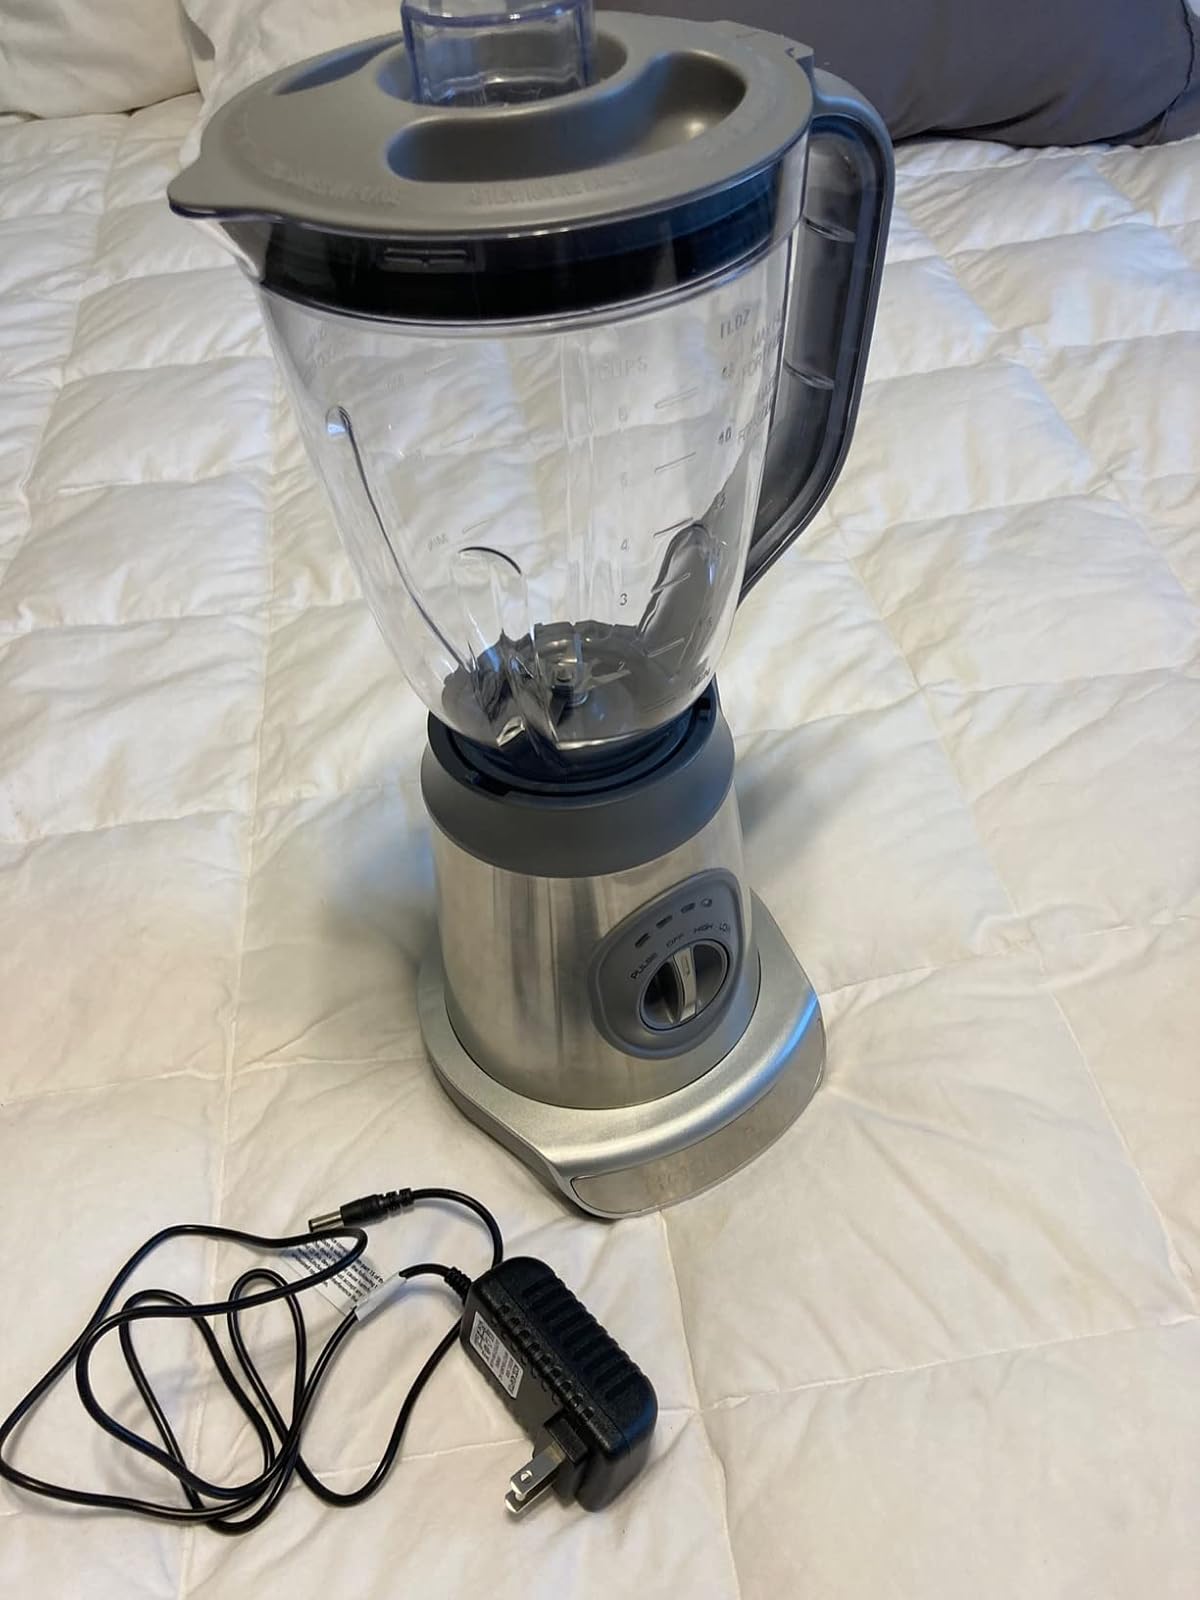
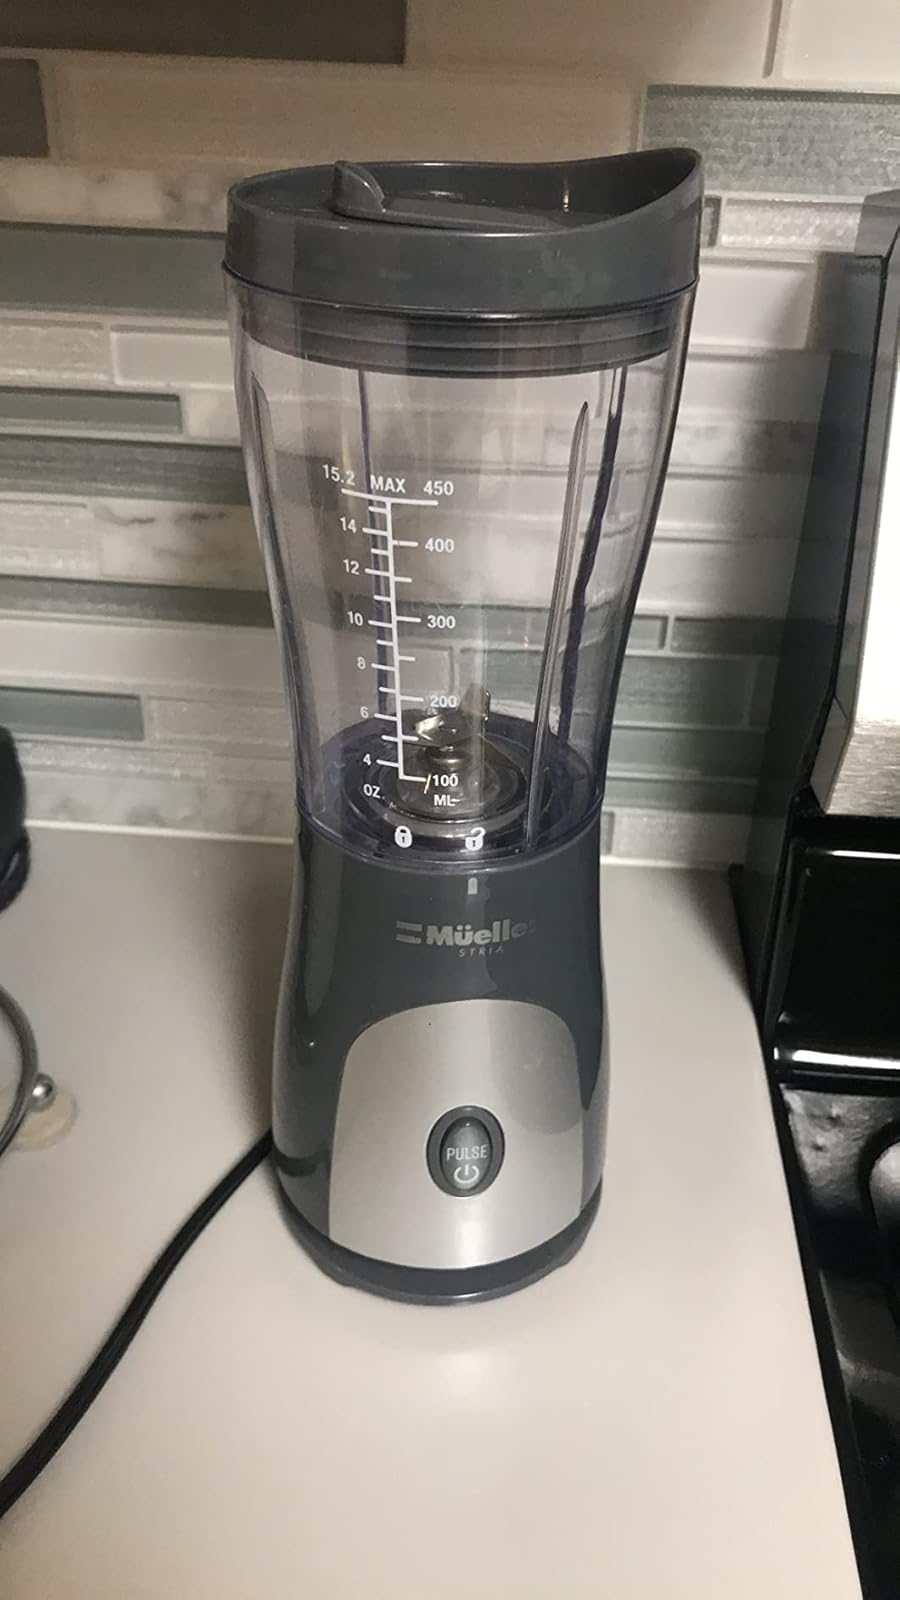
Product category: items_blender
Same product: no